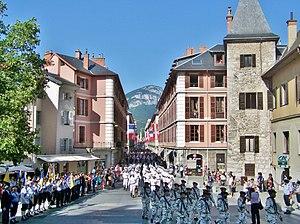
Défilé militaire du 13ème Bataillon de chasseurs alpins au pied du château à Chambéry en Savoie.